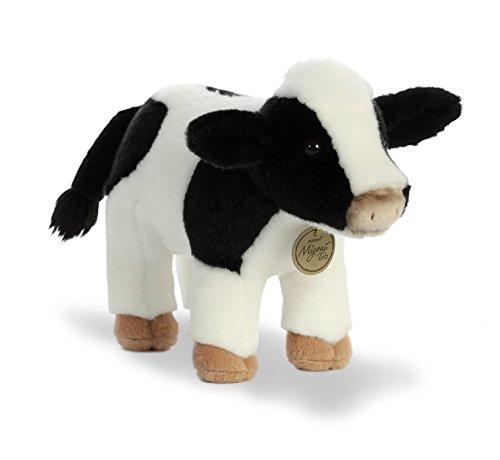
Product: Aurora World Miyoni Plush Holstein Calf
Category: Toys & Games | Stuffed Animals & Plush Toys | Stuffed Animals & Teddy Bears
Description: Item measures approximately 11".
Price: $10.37
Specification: ProductDimensions:4x9.5x7.5inches|ItemWeight:6.4ounces|ShippingWeight:6.4ounces(Viewshippingratesandpolicies)|ASIN:B079V2M6N7|Itemmodelnumber:26334|Manufacturerrecommendedage:3months-8years